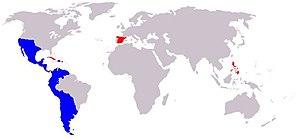
7 janvier : parution du South African Commercial Advertiser, premier journal non-gouvernemental de la Colonie du Cap. Les Britanniques introduisent la liberté de la presse. Des journaux en anglais ou en afrikaans apparaissent et contribuent à passionner les débats entre Boers et Britanniques.